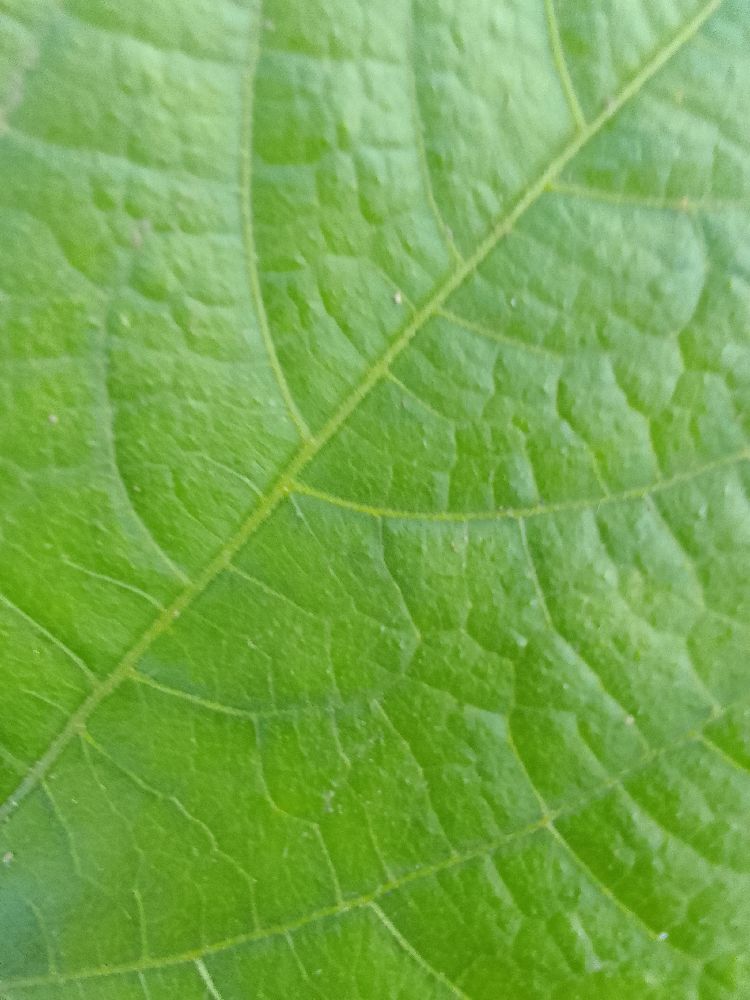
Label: healthy